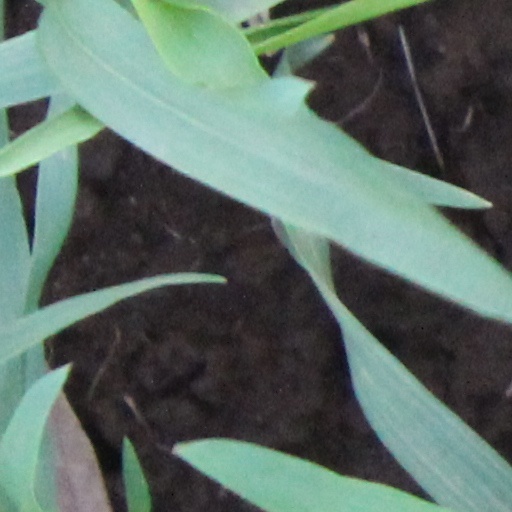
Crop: wheat